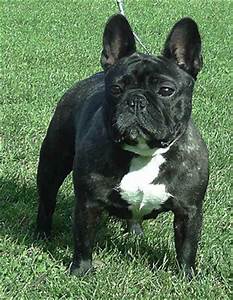
Label: cane